Lao Brewery Company

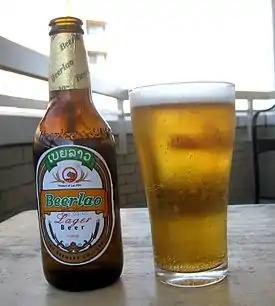
A bottle of Beerlao Lager.

The Lao Brewery Company Ltd. (LBC) (ບໍລິສັດ ເບຍລາວ ຈໍາກັດ "Bolisad Beerlao Chamkad") is a producer of beer, soft drinks, and bottled drinking water in Laos. It is headquartered in Vientiane.